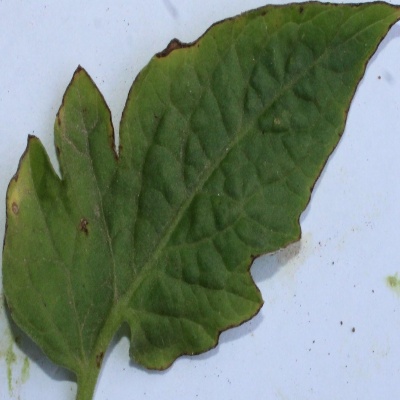
Crop: Tomato
Condition: leaf blight